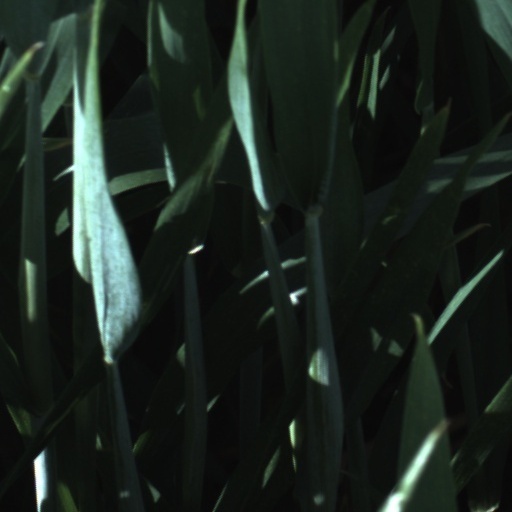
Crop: wheat